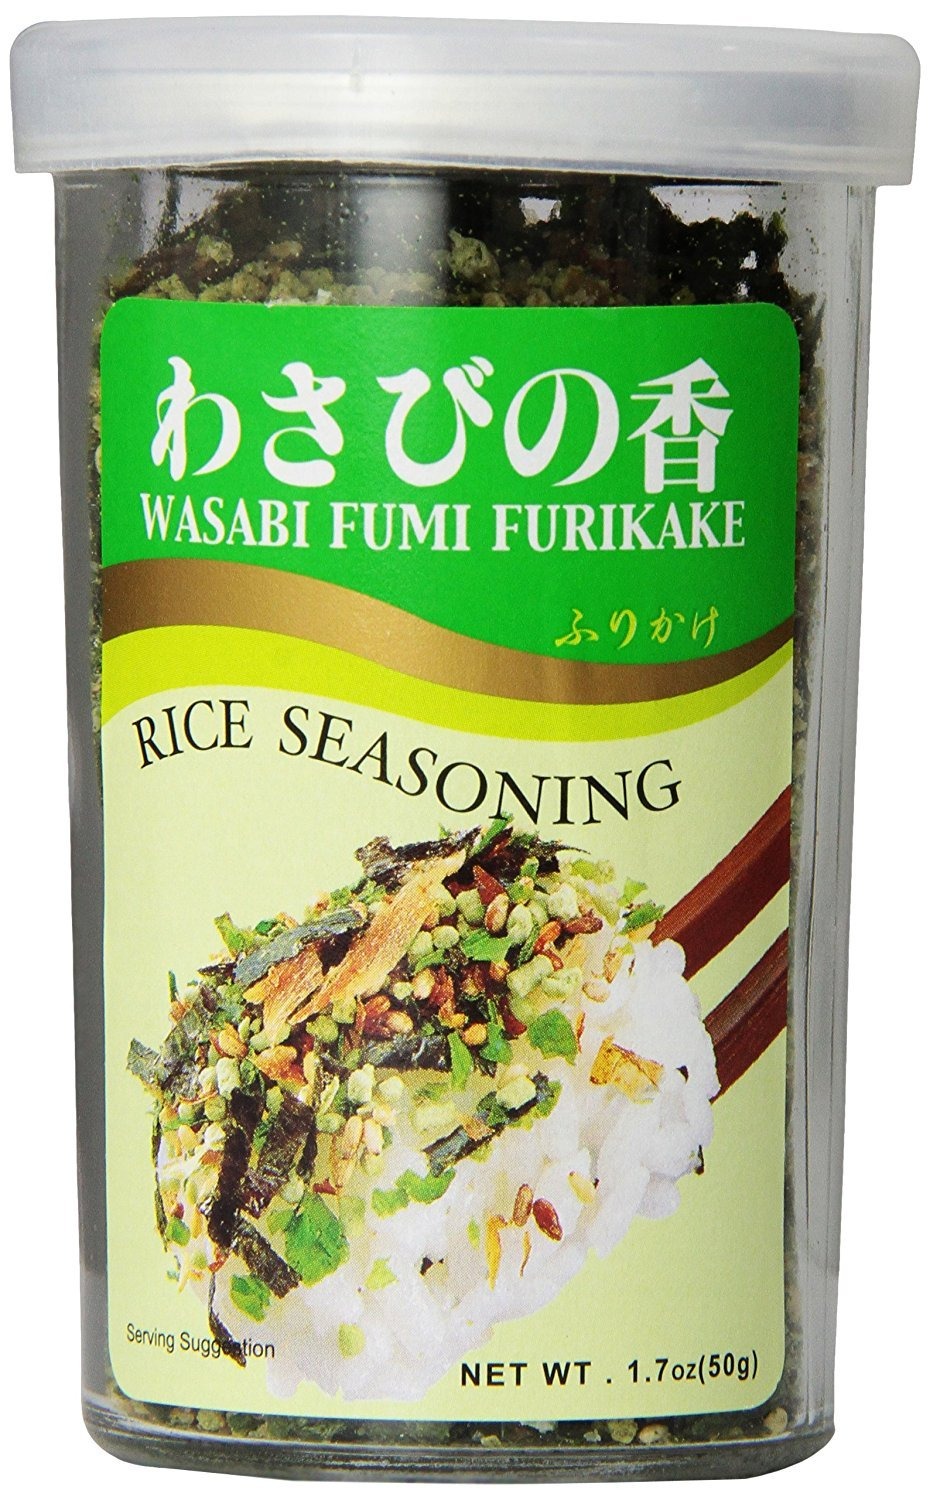
Item Name: JFC Wasabi Furikake Rice Seasoning, 1.7 Ounce
Bullet Point 1: Product Type:Grocery
Bullet Point 2: Item Package Dimension:6.604 cm L X10.413 cm W X23.368 cm H
Bullet Point 3: Item Package Weight:0.219 kg
Bullet Point 4: Item Package Quantity:1
Value: 1.7
Unit: Ounce

Price: 8.45